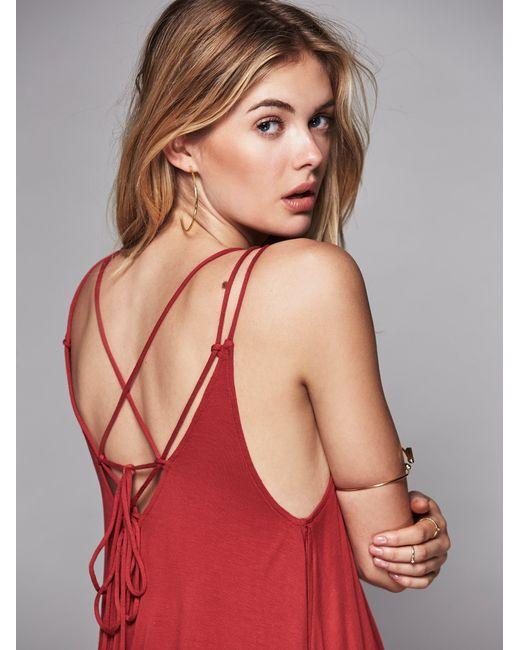
Ärmelloses Partywear-schlichtes rotes Top für Damen